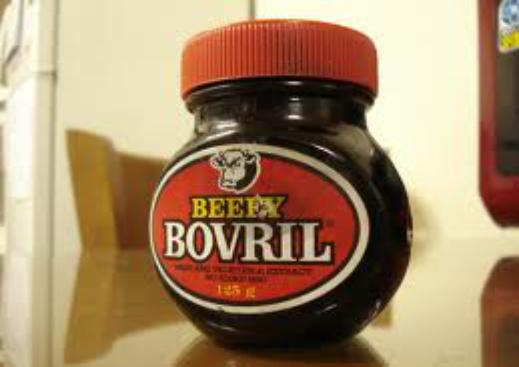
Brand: Bovril
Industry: Food